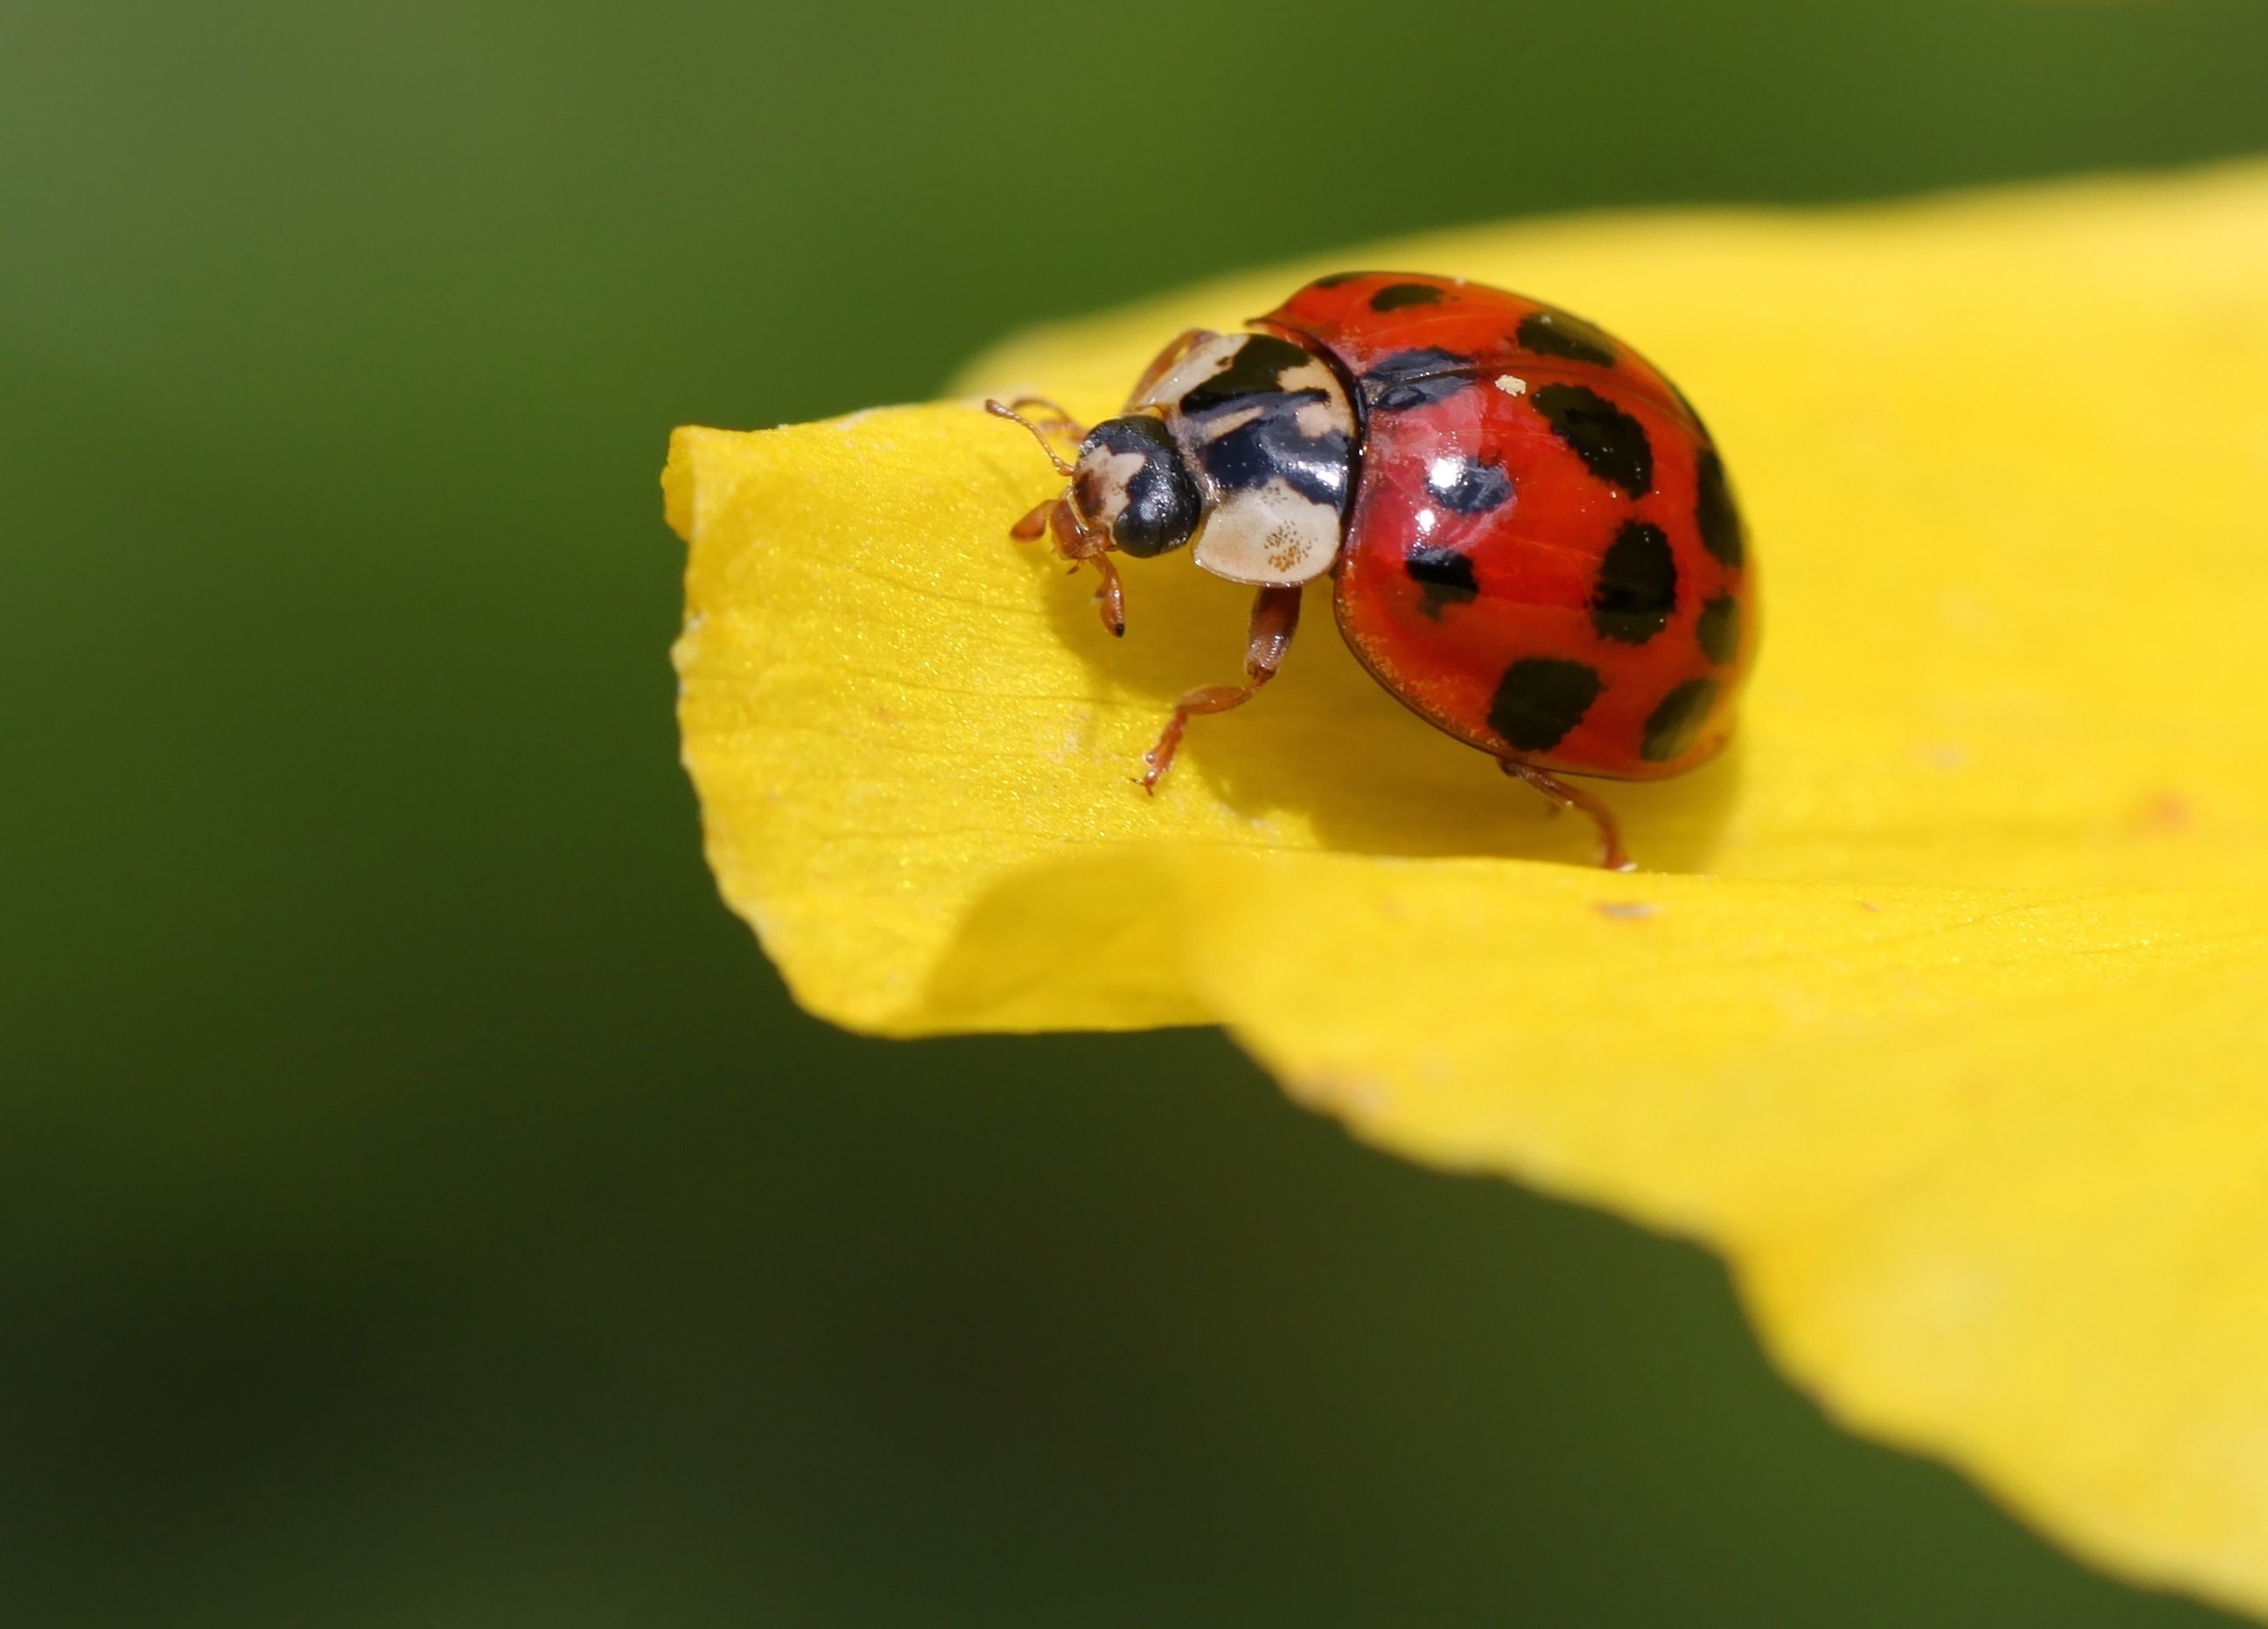
photography, flower, petal, insect, macro, ladybug, yellow, fauna, ladybird, invertebrate, close up, beetle, nectar, macro photography, leaf beetle, plant stem